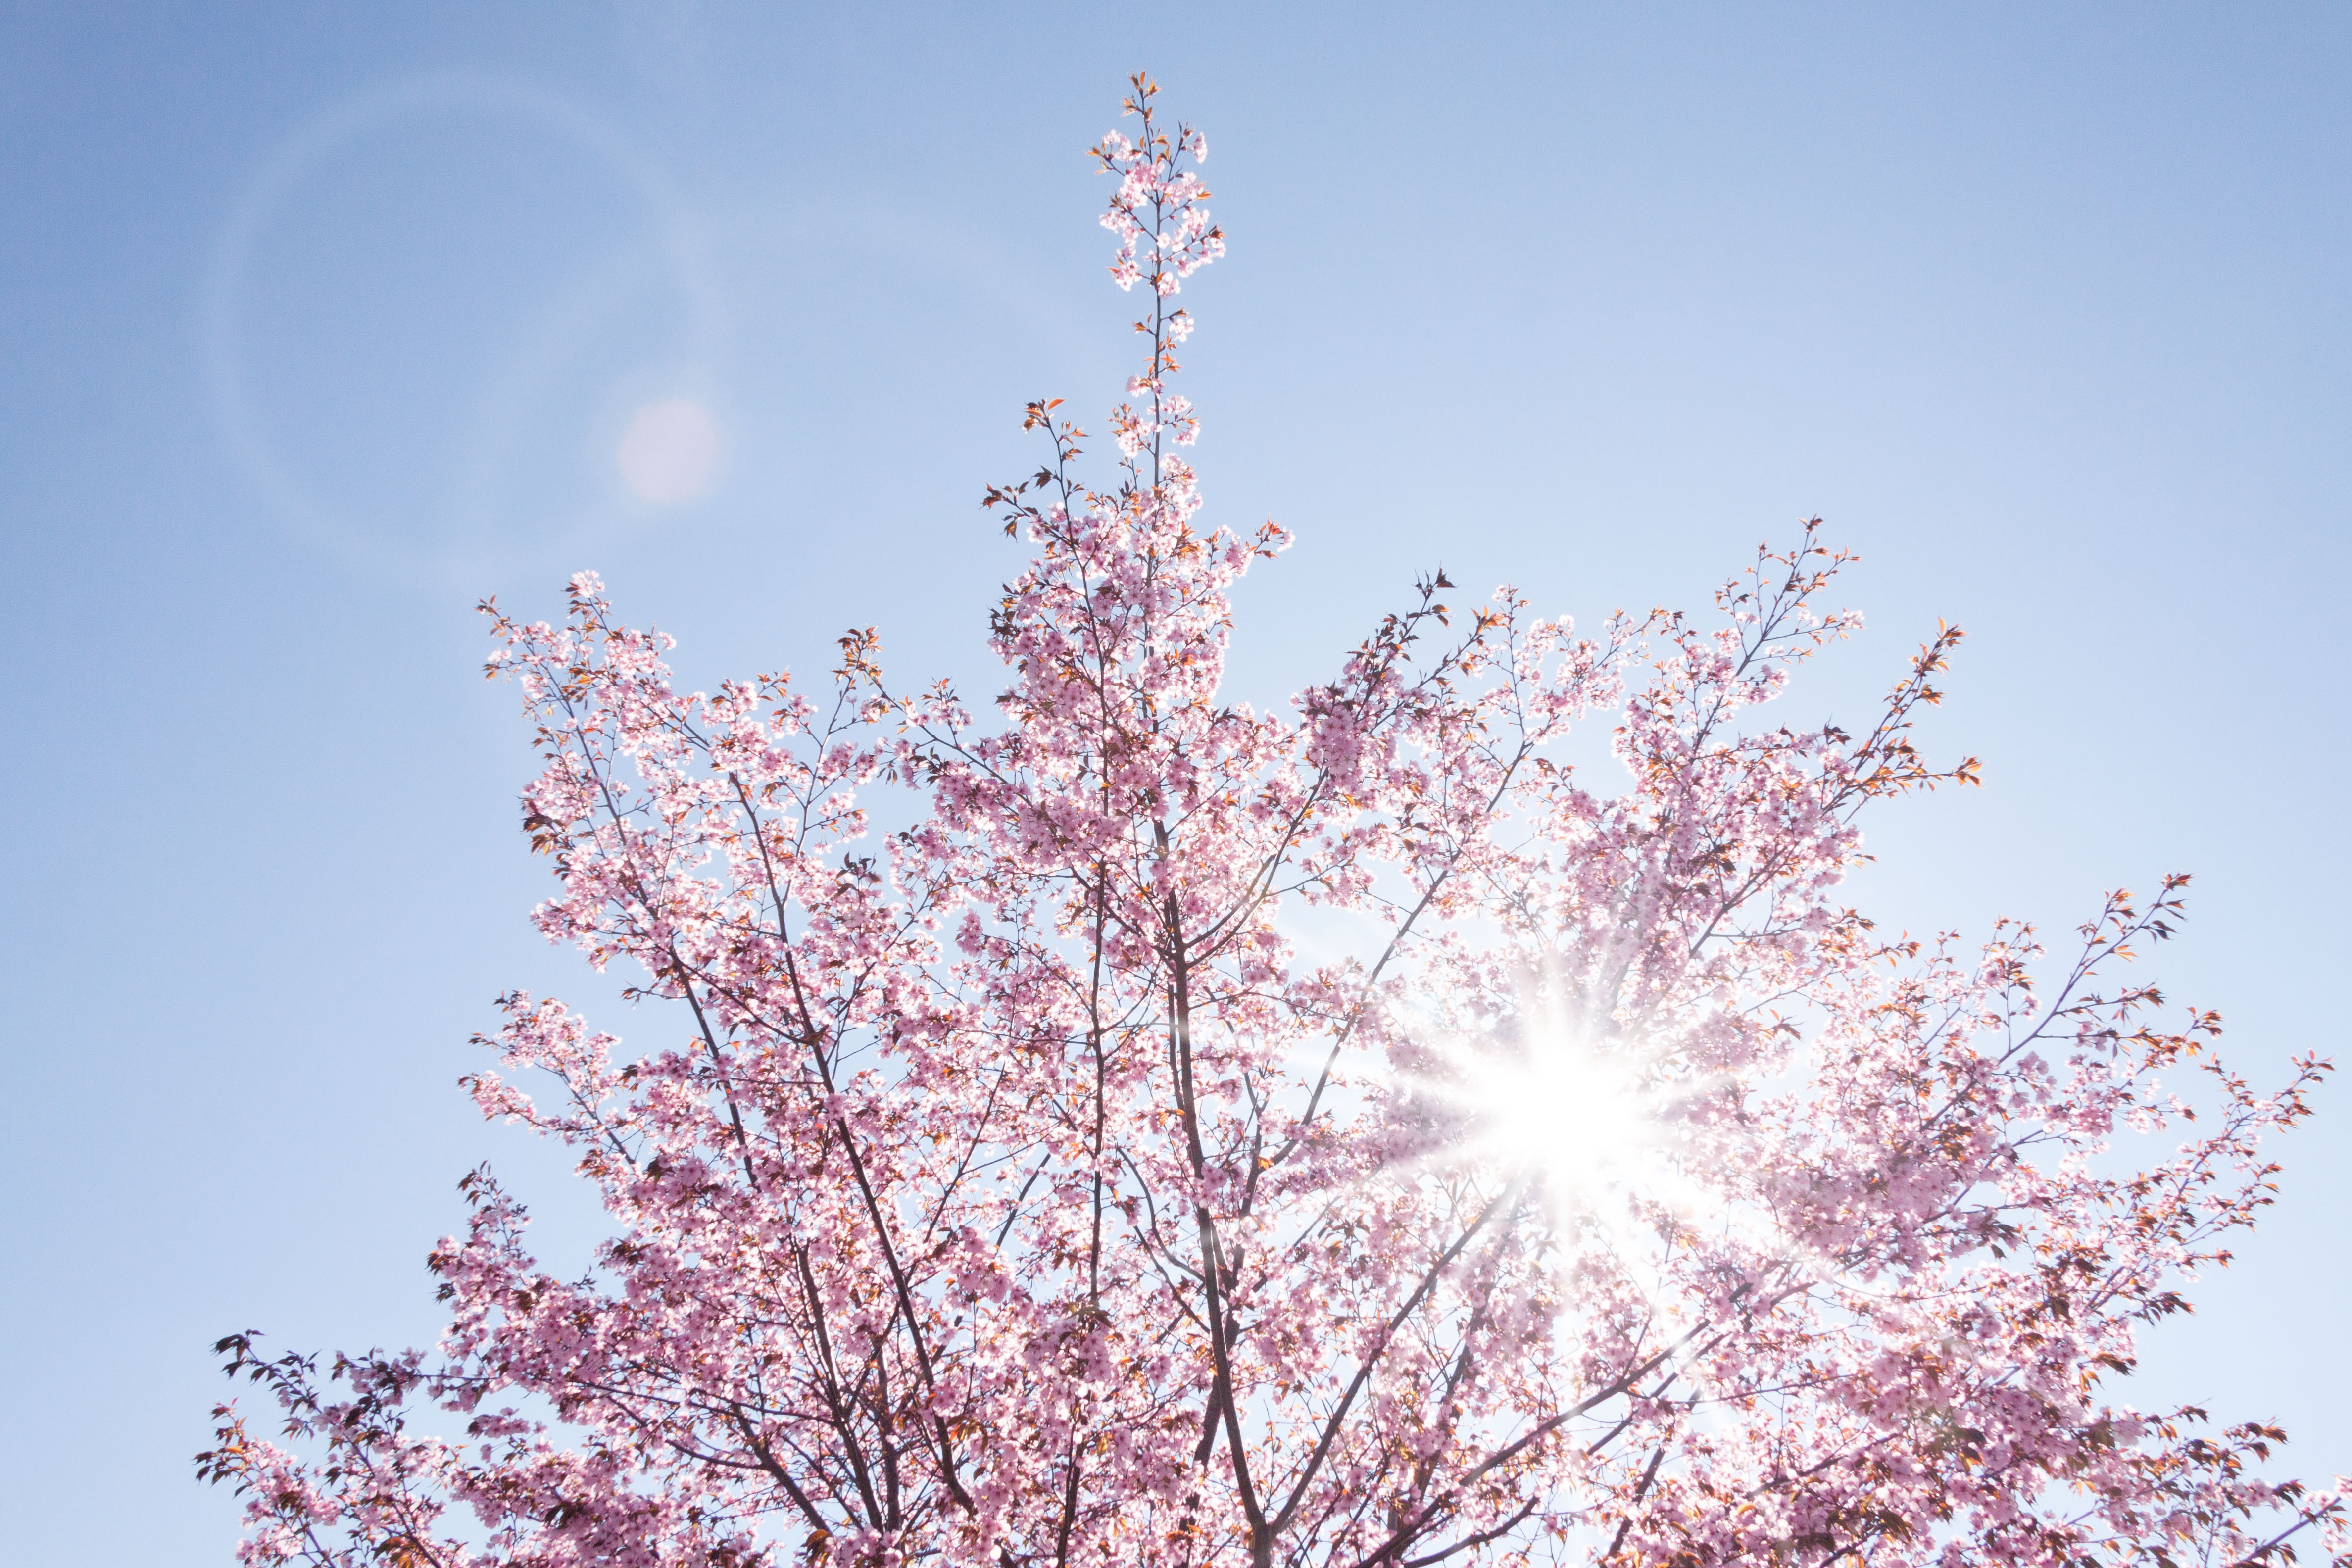
tree, branch, blossom, winter, plant, sky, sun, sunlight, leaf, flower, petal, bloom, frost, spring, blue, garden, pink, flora, season, cherry blossom, sprout, smell, japanese cherry trees, sunbeam, freezing, awakening, spring awakening, reflexes, shine through